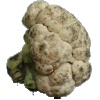
Label: cauliflower